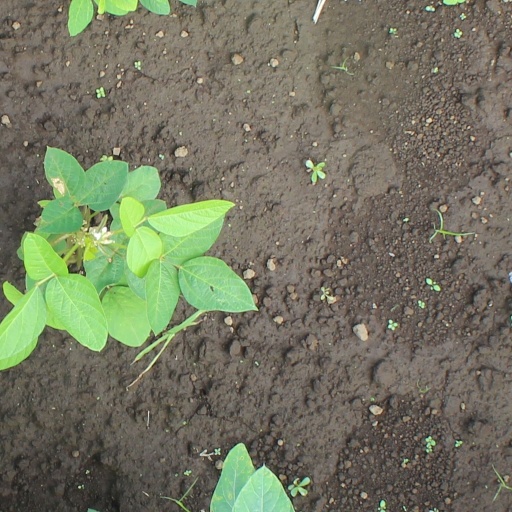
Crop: soybean